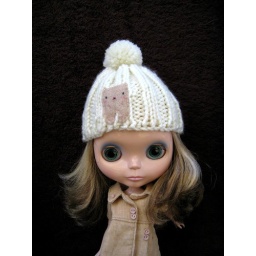
Kristen in her cat hat